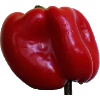
Label: Pepper Red 1